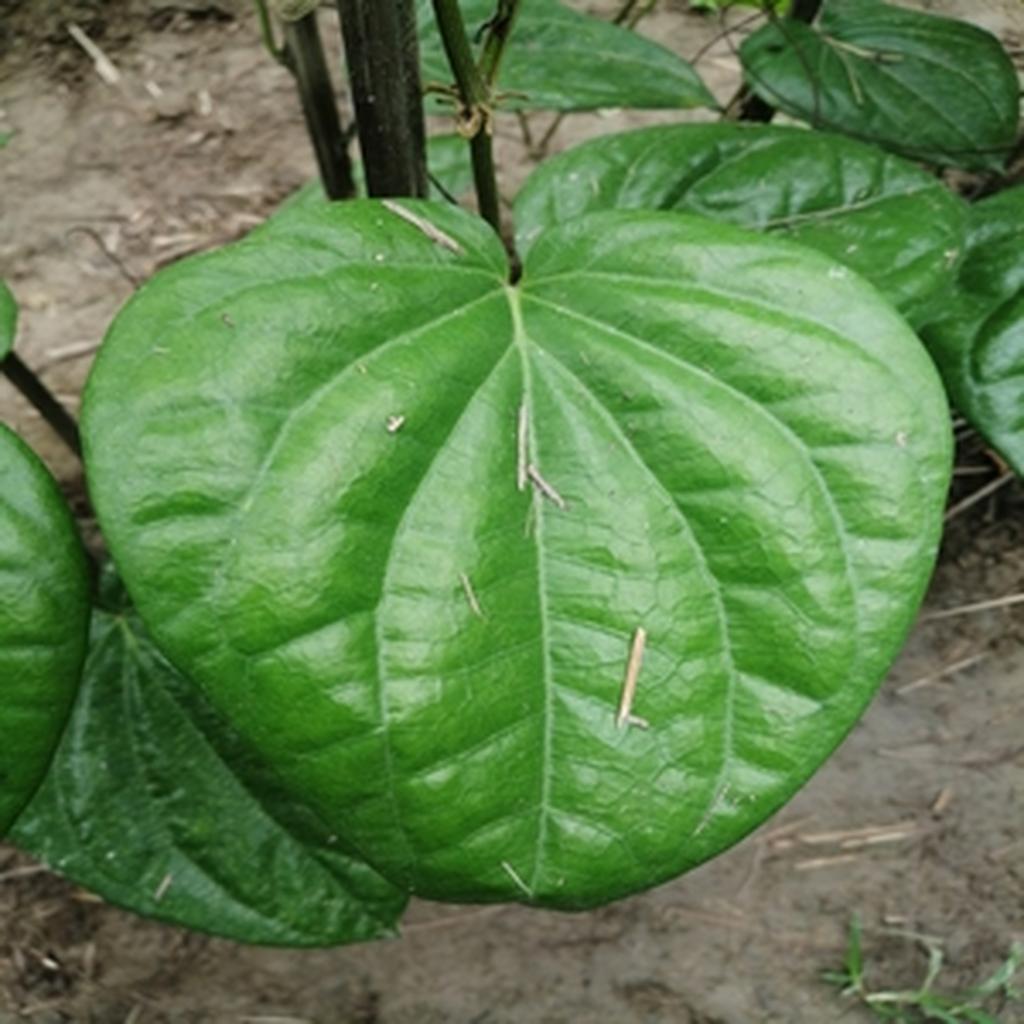
Label: Healthy_Leaf